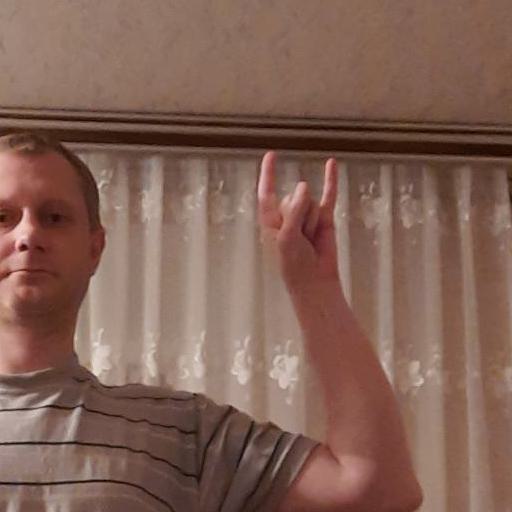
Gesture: rock